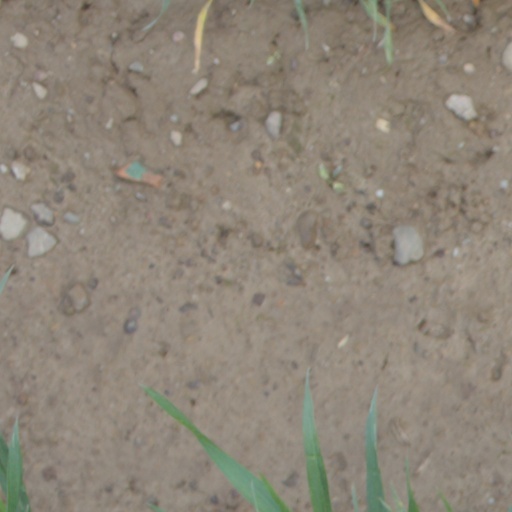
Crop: wheat